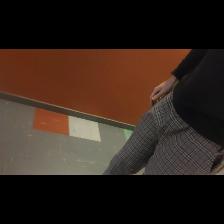
Label: Human